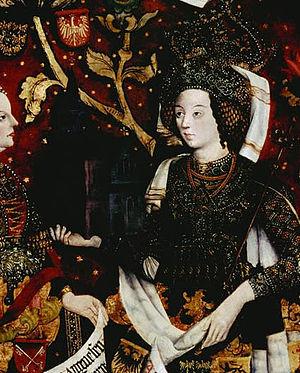
Agnès de Waiblingen, née en 1072 et morte le 24 septembre 1143 à Klosterneuburg en Autriche, fut duchesse de Souabe et margravine d'Autriche par ses deux mariages successifs. Issue de la dynastie franconienne, elle est la mère de Conrad III de Hohenstaufen, élu roi des Romains en 1138, et la grand-mère de l'empereur Frédéric Barberousse.